Dejan Lovren

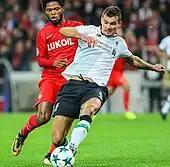
Lovren (right) playing for Liverpool in 2017

He had a rocky start to the 2017–18 season, being at fault for Harry Kane and Son Heung-min's early goals as Tottenham Hotspur defeated Liverpool 4–1 on 22 October 2017. He was substituted for Alex Oxlade-Chamberlain after only half an hour. On 17 December, Lovren scored his first goal of the season in a 4–0 win over Bournemouth; a result which saw Liverpool become the first team in Premier League history to win four consecutive away league matches by a margin of at least three goals. After Virgil van Dijk's arrival on 1 January, he and Lovren built a steady partnership at the heart of Liverpool's defence. On 14 January 2018, Lovren captained Liverpool for the first time in a 4–3 win against Manchester City. On 13 May, Lovren scored his second goal of the season in a 4–0 win over Brighton and Hove Albion, which secured Liverpool's qualification for the Champions League next season. Lovren, as well, played a significant role in Liverpool's Champions League run, where the team reached the final, but eventually lost it to the ruling champions Real Madrid.